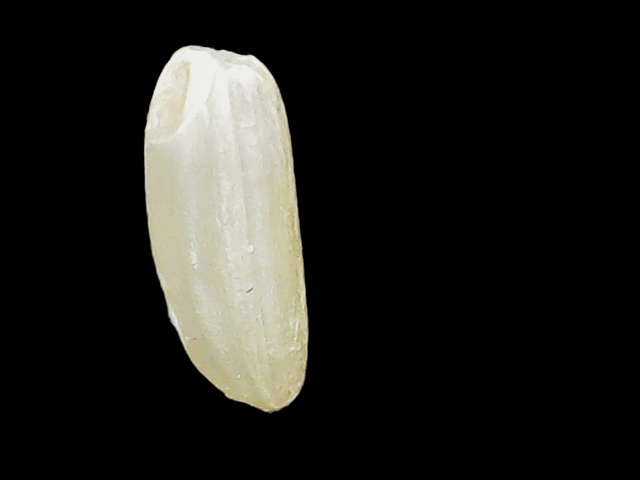
Rice variety: Binadhan12